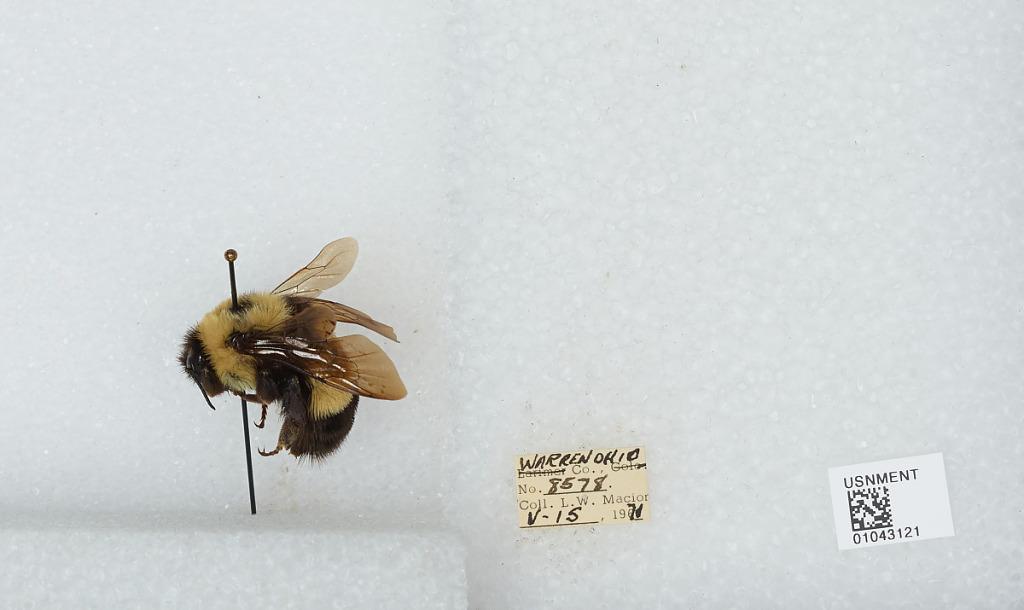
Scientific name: Bombus (Bombus) affinis Cresson
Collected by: L. Macior
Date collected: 1971-5-15
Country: United States
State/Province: Ohio
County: Warren
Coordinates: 39.4242, -84.1856